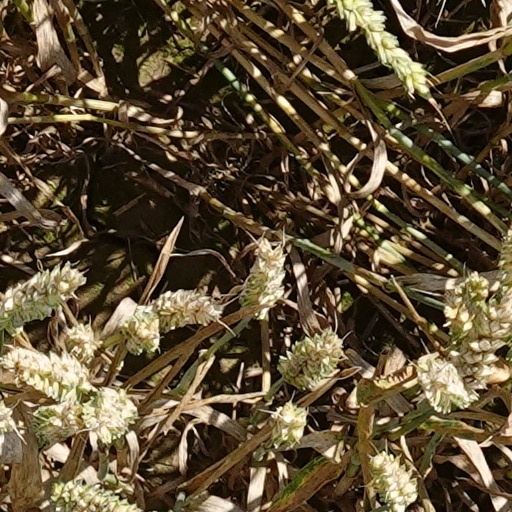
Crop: wheat